Spanish Navy

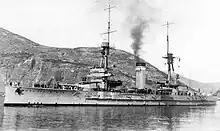
(launched in 1913)

The 1890s saw the Spanish Navy gain several armored cruisers—important for maintaining connection with the Spanish Empire's remaining colonies—including the . As of 1896, according to the plans of Admiral José María Beránger, there were three naval divisions based at Cádiz, Ferrol, and Cartagena. Each division was composed of ironclads, in addition to auxiliary squadrons for defense of the Spanish coastline. That year the Armada consisted of one battleship, eight cruisers of the first class, six of the second class, and nine of the third class, as well as 38 torpedo craft. There were an additional ten vessels under construction. As of 1896 there were 1,002 officers in the navy, along with 725 mechanics, 14,000 sailors, and 9,000 marines. Their numbers were maintained by conscription of the seafaring population.